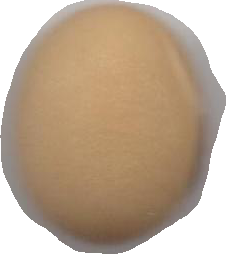
Variety: Anjasmoro